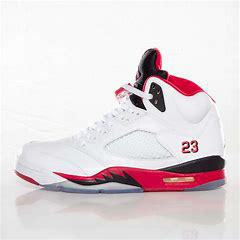
Brand: Jordan
Model: 5 Retro